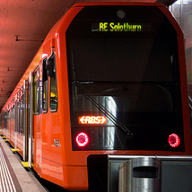
Vehicle type: Trains